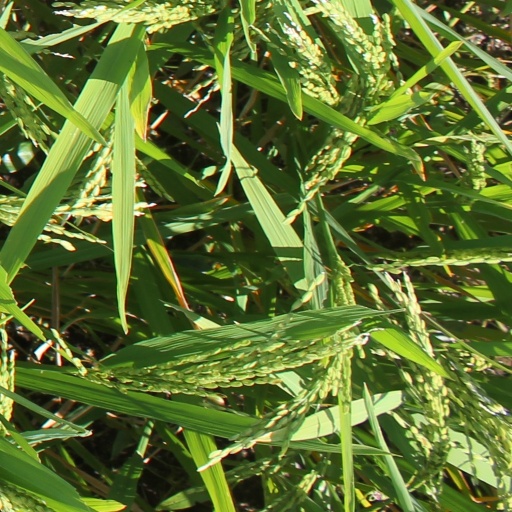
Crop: rice